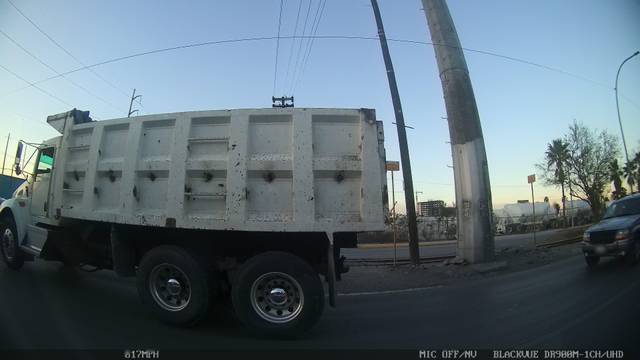
Region: Mexico
Coordinates: 25.704, -100.317